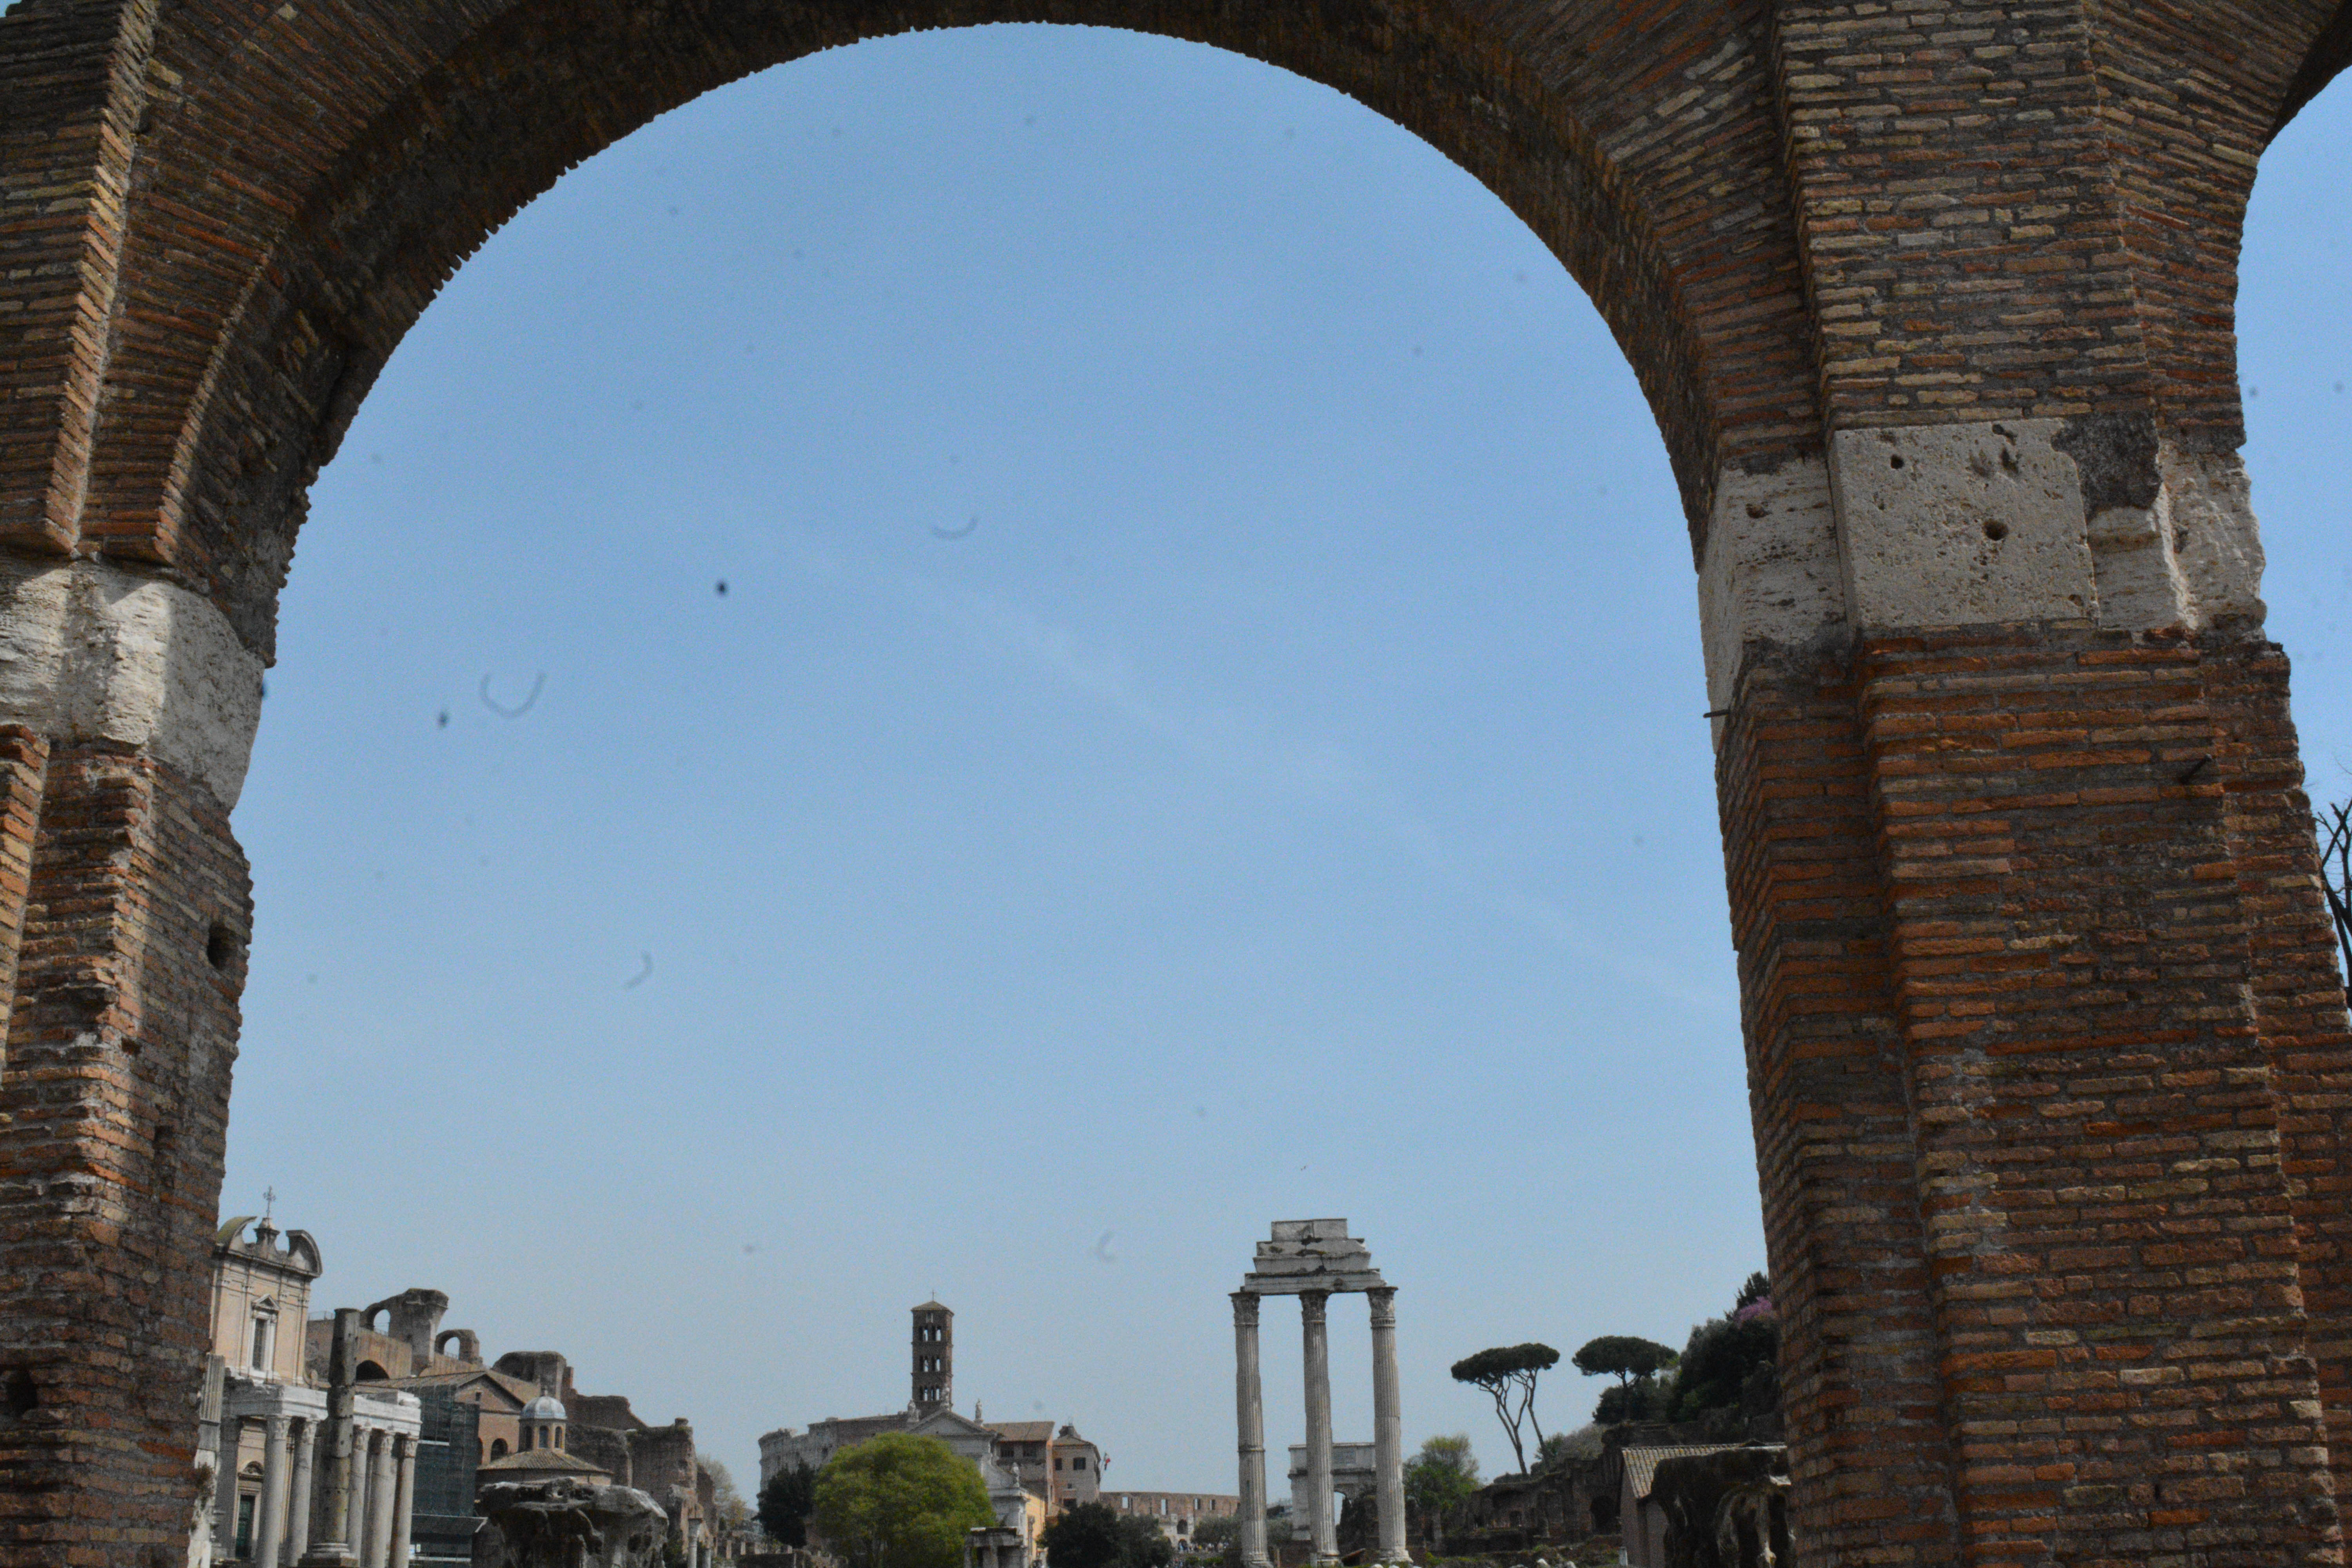
architecture, bridge, monument, arch, column, landmark, ruins, ancient rome, aqueduct, arch bridge, historic site, ancient history, ancient roman architecture